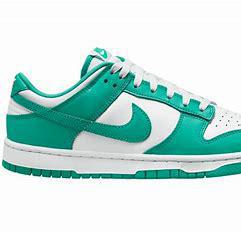
Brand: Nike
Model: kg Nike Dunk